Joseph Beyrle

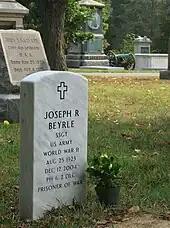
Joe Beyrle's gravesite

Beyrle died in his sleep of heart failure on December 12, 2004, during a visit to Toccoa, Georgia, where he had trained as a paratrooper in 1942. He was 81. He was buried with honors in Section 1 of Arlington National Cemetery in April, 2005.